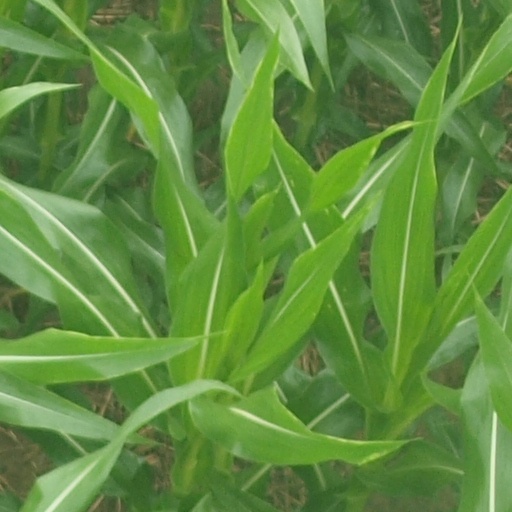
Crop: maize; corn